Baba Hari Dass

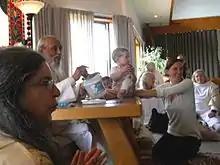
Baba Hari Dass with children, Mount Madonna Center, May 2008

The attainment of higher states of concentration according to Rāja yoga (classical yoga of Patanjali) is rooted in the development of the physical body (Hatha Yoga). "The body is a boat which carries the soul in the ocean of the world. If it is not strong, or if has a hole, then it can't cross the ocean. So the first duty is to fix the boat." With the physical body gaining in strength and guided by a disciplined life, an adept can receive more refined instructions and teachings, called sadhana. Regular sadhana, according to Baba Hari Dass, is a key element of the practice of yoga, and no matter what method is adopted sadhana becomes an anchor that can always be relied on.